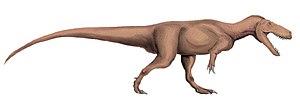
Wiehenvenator est un genre éteint de dinosaures théropodes de la famille des mégalosauridés.